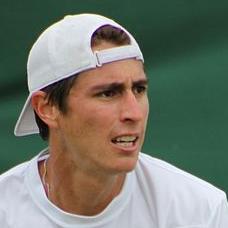
Age: 30